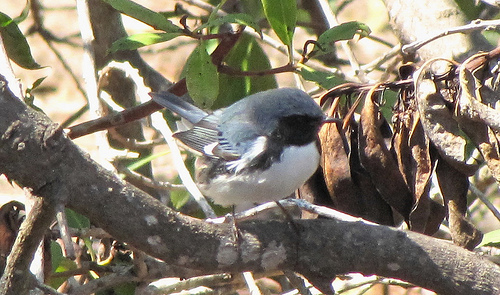
this is a plump gray bird with a white belly and small sharp bill.
this is a black and white bird with small black feet and white on the bellya large bird with a blue back, white wingbar, white breast with black sides, white belly, and a black bill.
this small bird has a white belly, black body, and very short bill.
this bird has a black head while its belly is white, and its wings are brown with a white stripe.
this bird is white with grey and has a very short beak.
this bird has a black face, white breast, and grey coverts.
this particular bird has a belly that is white and graya small headed bird with a white belly and grey head.
this bird has a grey back, with a white breast.
Species: Black Throated Blue Warbler